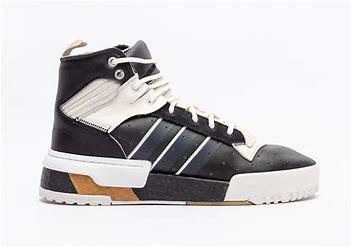
Brand: adidas
Model: Rivalry Rm Skate